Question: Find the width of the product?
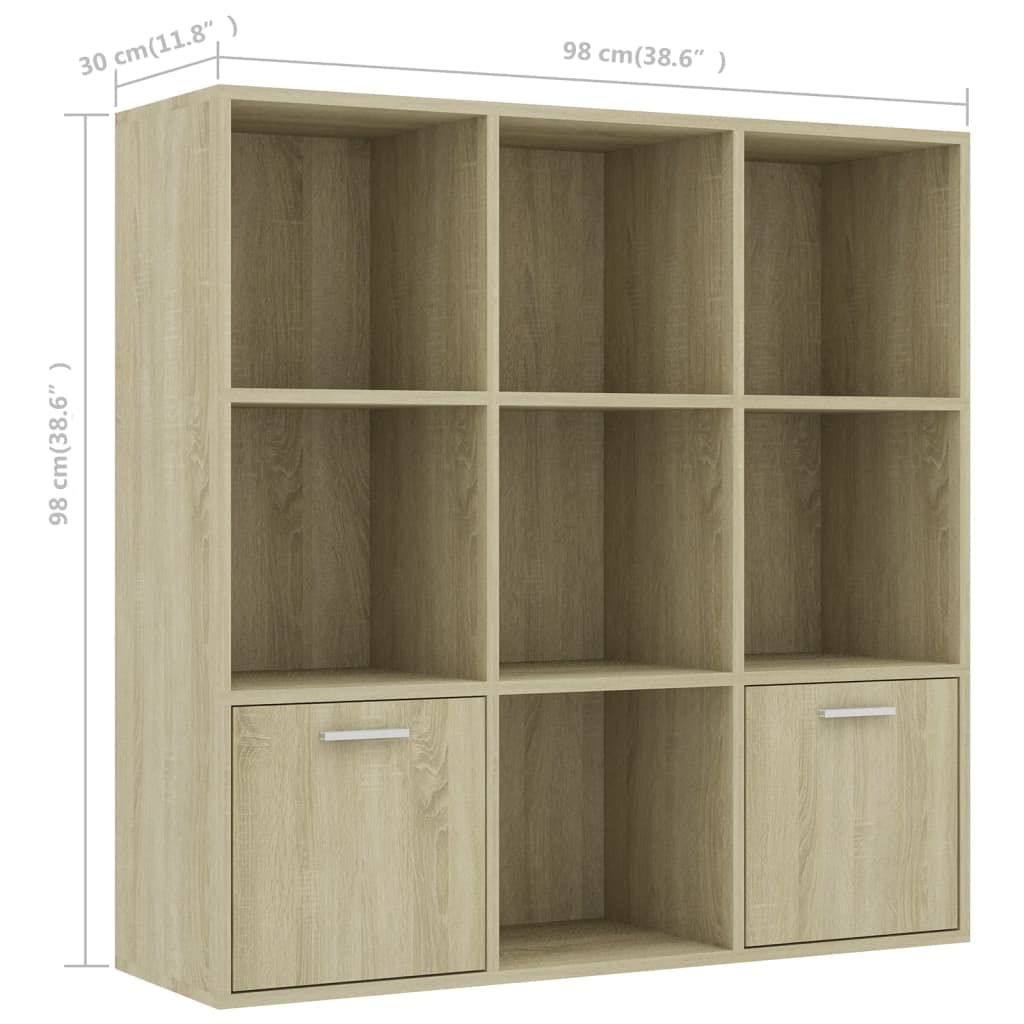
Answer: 98.0 centimetre